Mirza Kuchik Khan

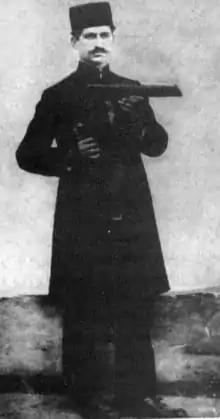
Mirza Kuchak Khan before starting the rebellion (around 1914).

Unfortunately, given the shortcomings of the advanced social thinkers and activists of the time on one hand and the stronger establishment of the old autocracy on the other hand, again the same privileged class and their political representatives took control of the new regime. The freedom fighters were not satisfied and were in fact disarmed, in some cases using force. Meanwhile, the direct and indirect manipulation of the country's internal politics by Tsarist Russians and the British increased the social unrest within Iran.